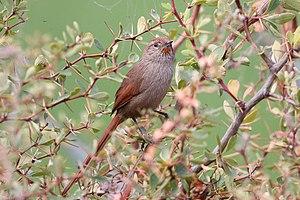
Le Synallaxe à front rouille est une espèce d'oiseaux de la famille des Furnariidae.